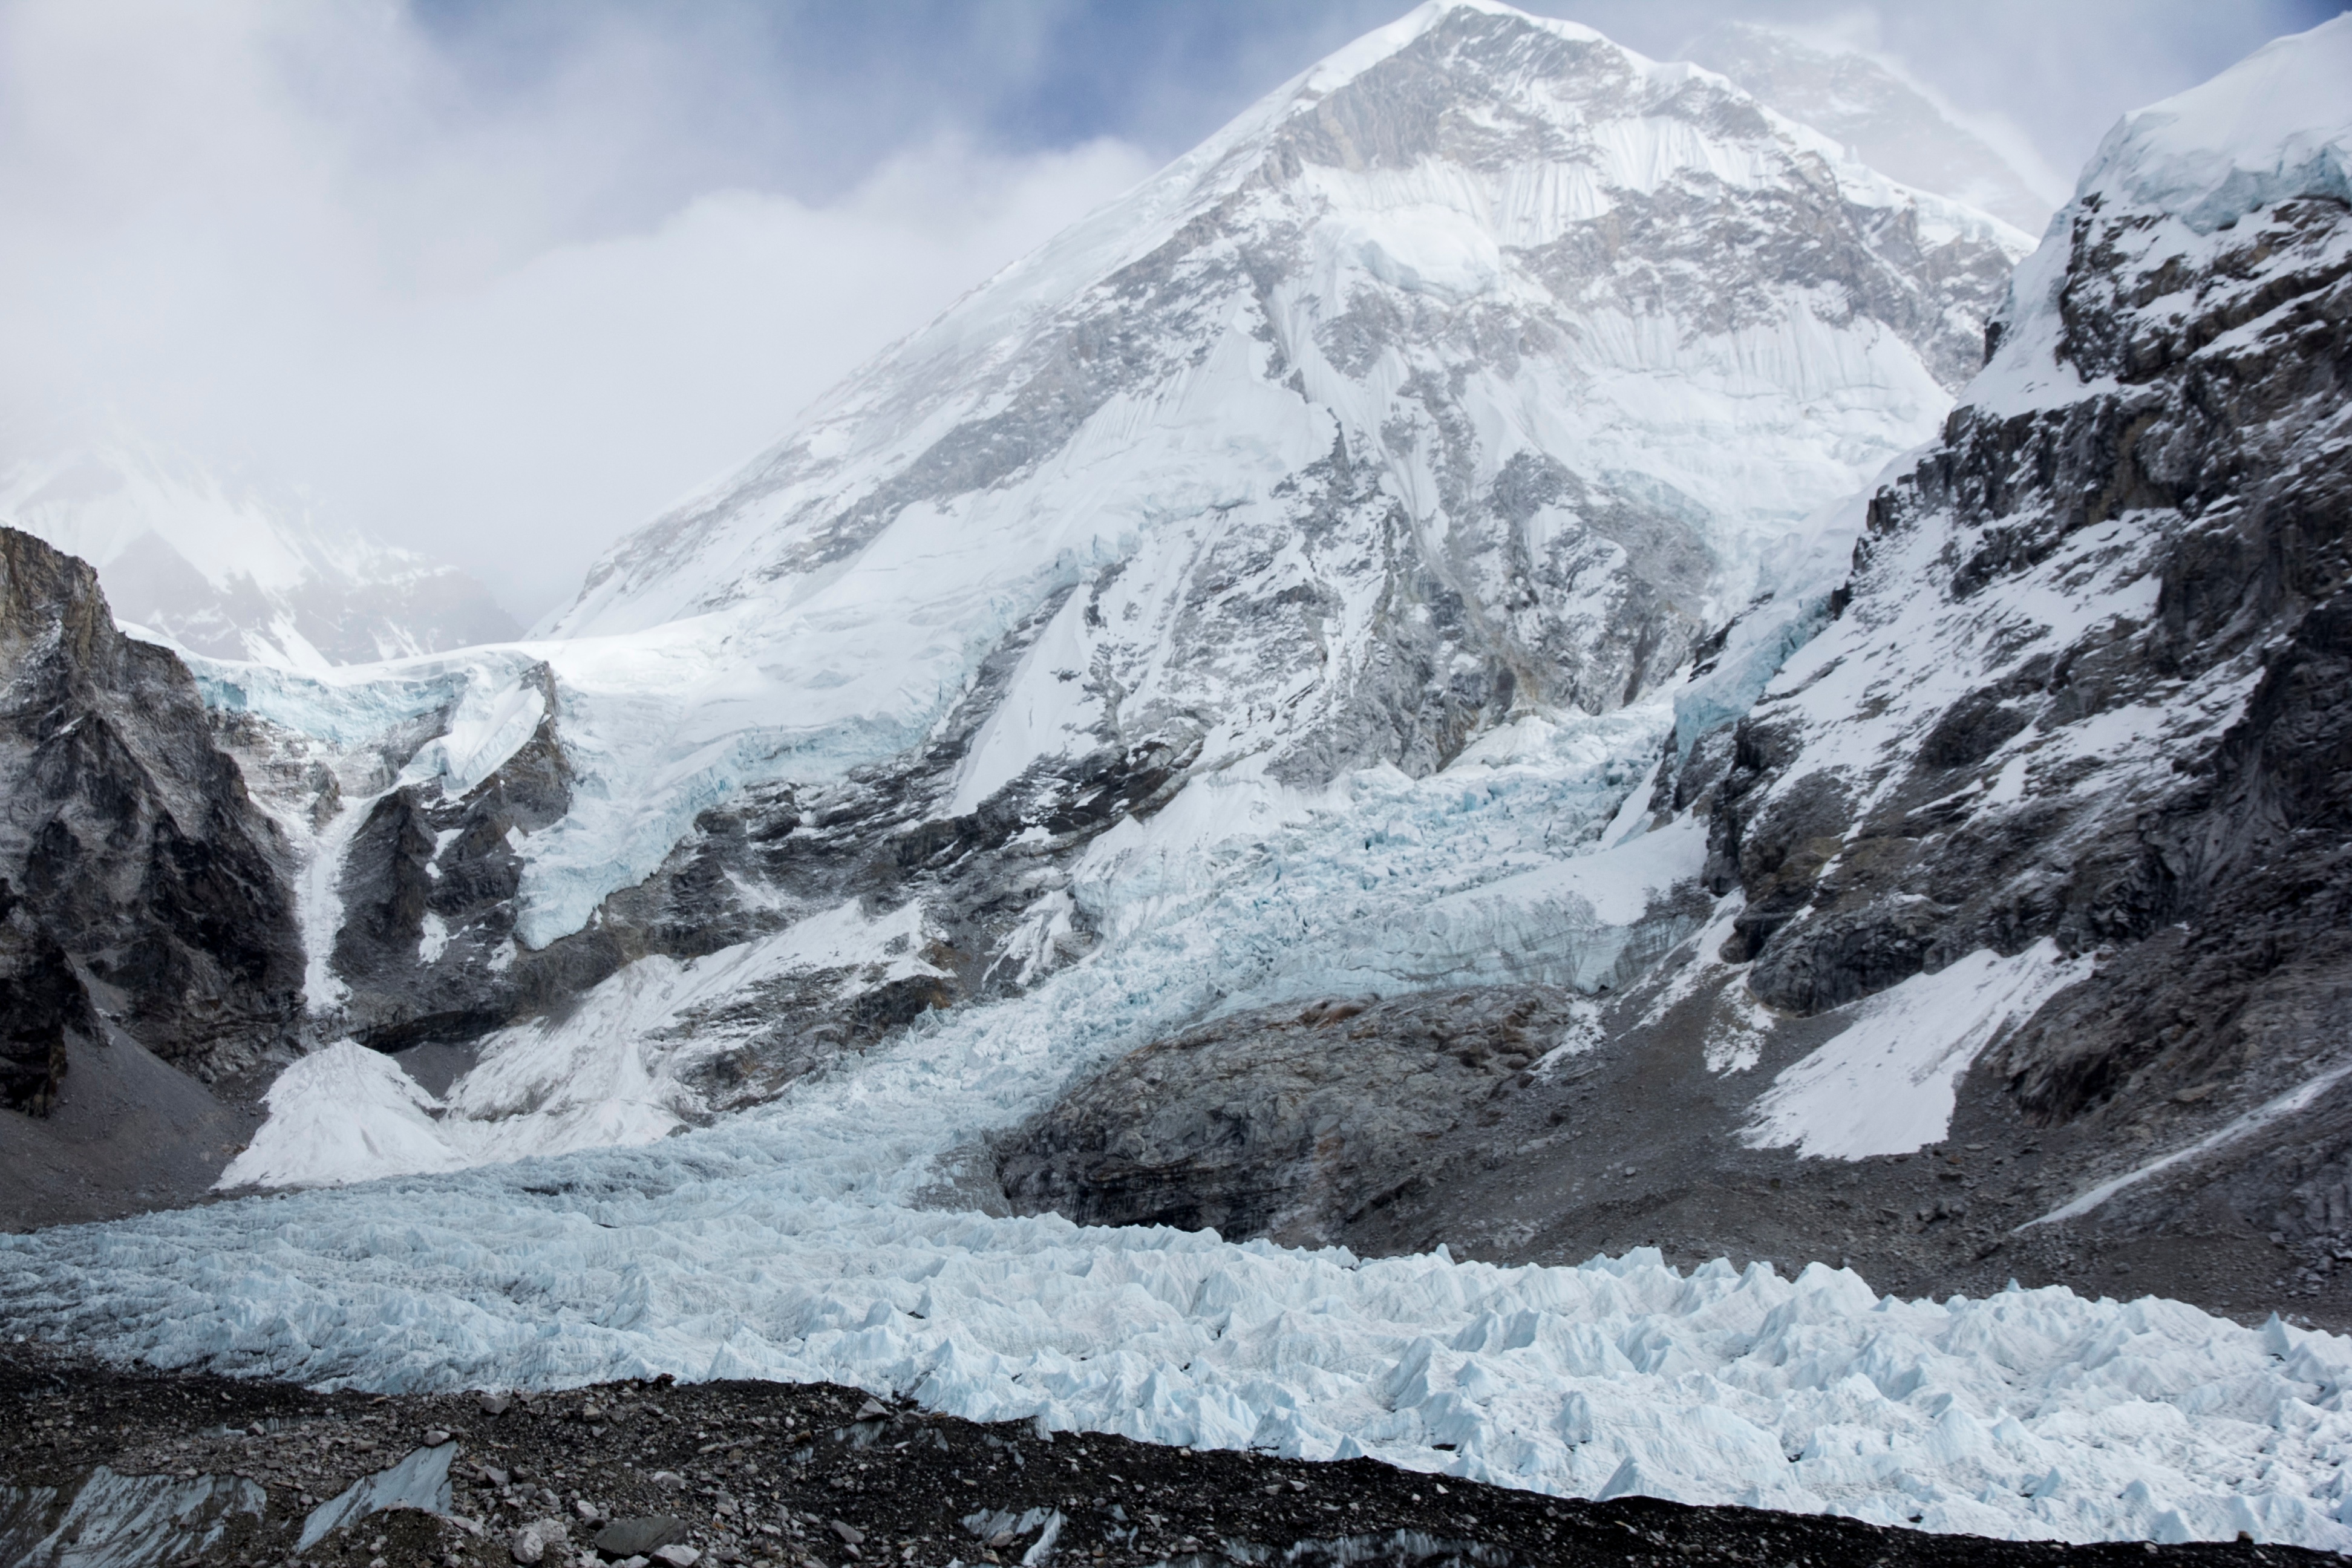
mountain, snow, winter, adventure, mountain range, ice, glacier, ridge, summit, alps, plateau, fell, cirque, moraine, landform, mountain pass, geographical feature, mountainous landforms, glacial landform, geological phenomenon